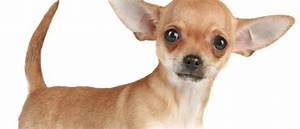
Label: dog